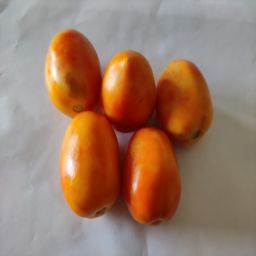
Crop: Tomato
Quality: Ripe